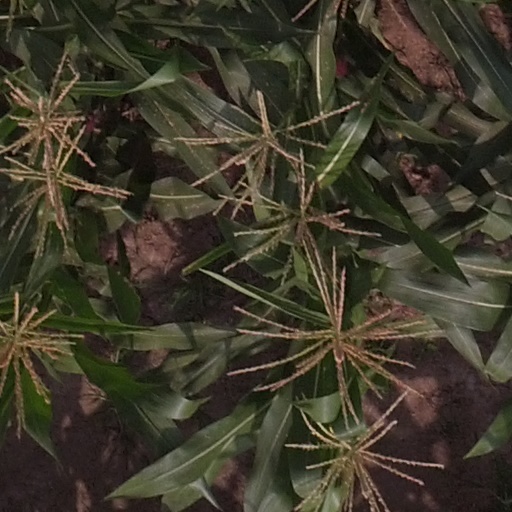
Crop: maize; corn